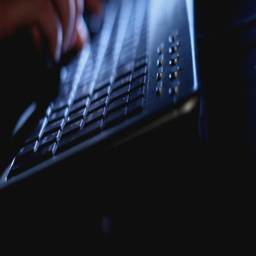
close up of a young man 's fingers typing on a modern keyboard